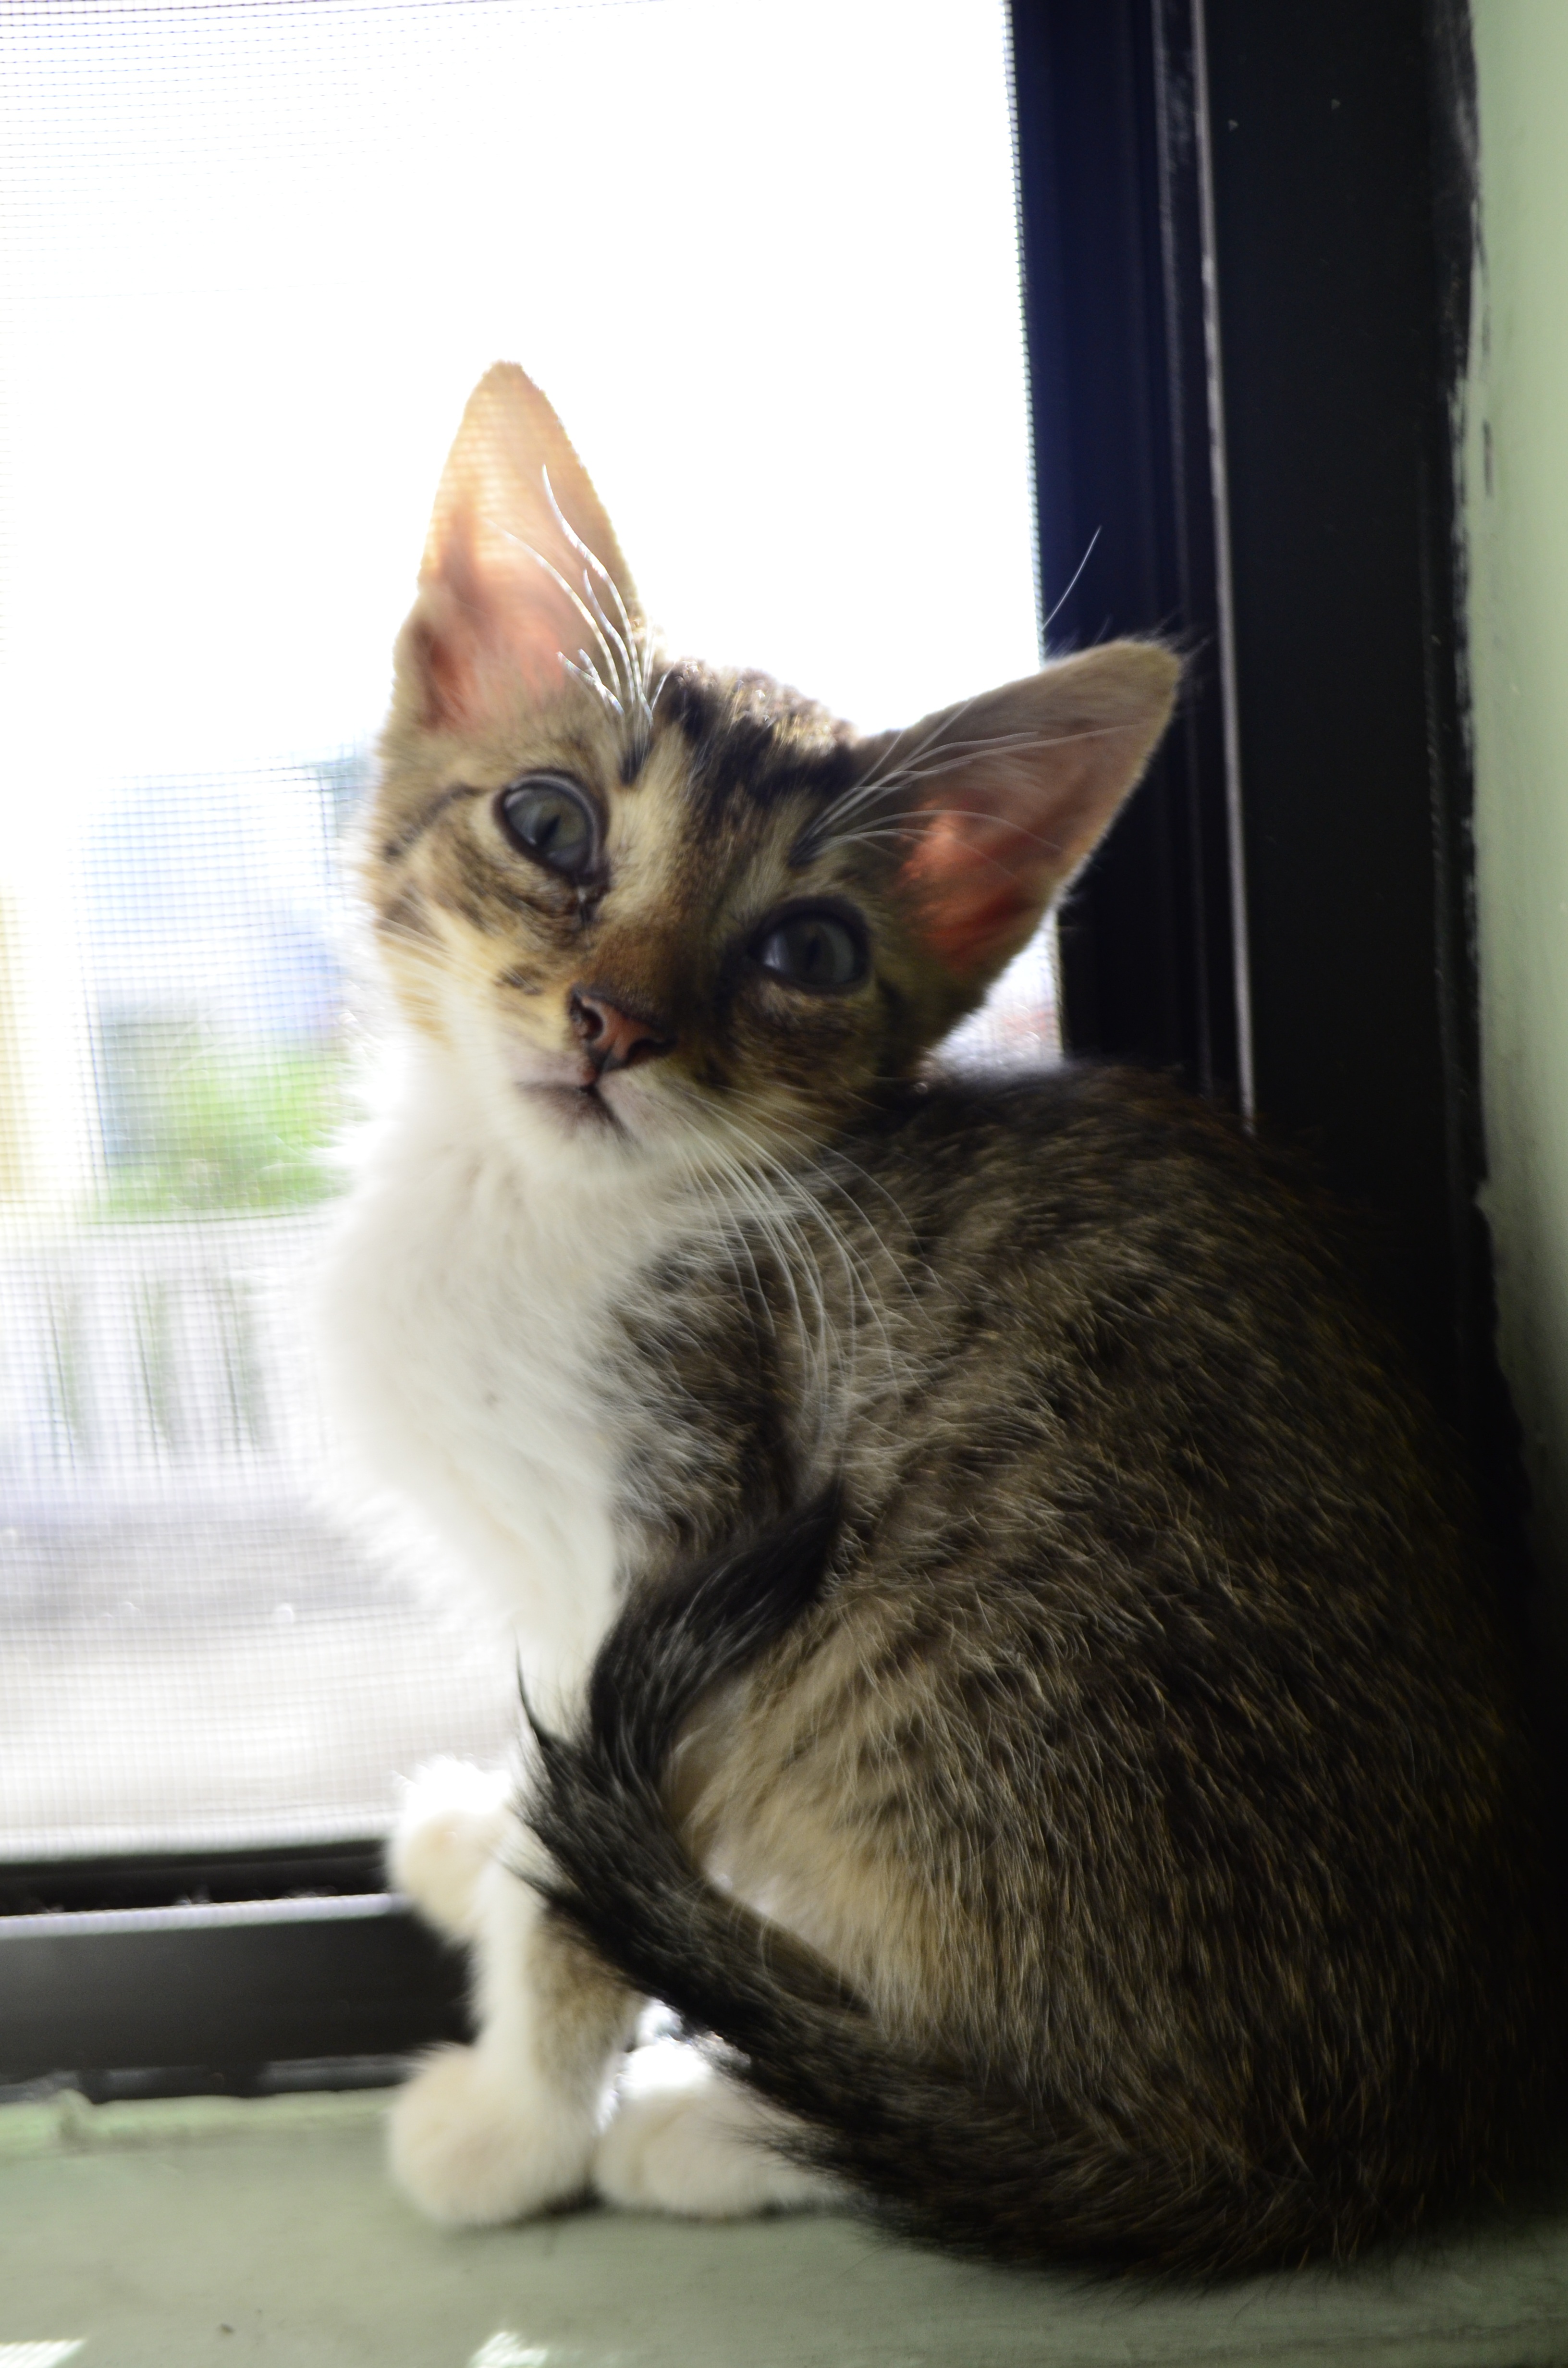
window, animal, pet, kitten, cat, feline, mammal, rest, friend, whiskers, animals, look, vertebrate, gata, small to medium sized cats, cat like mammal, domestic short haired cat